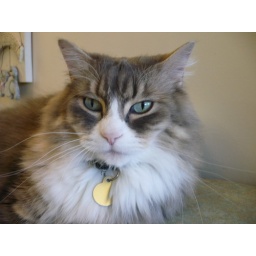
This is my vet's cat , he's the receptionist in the office